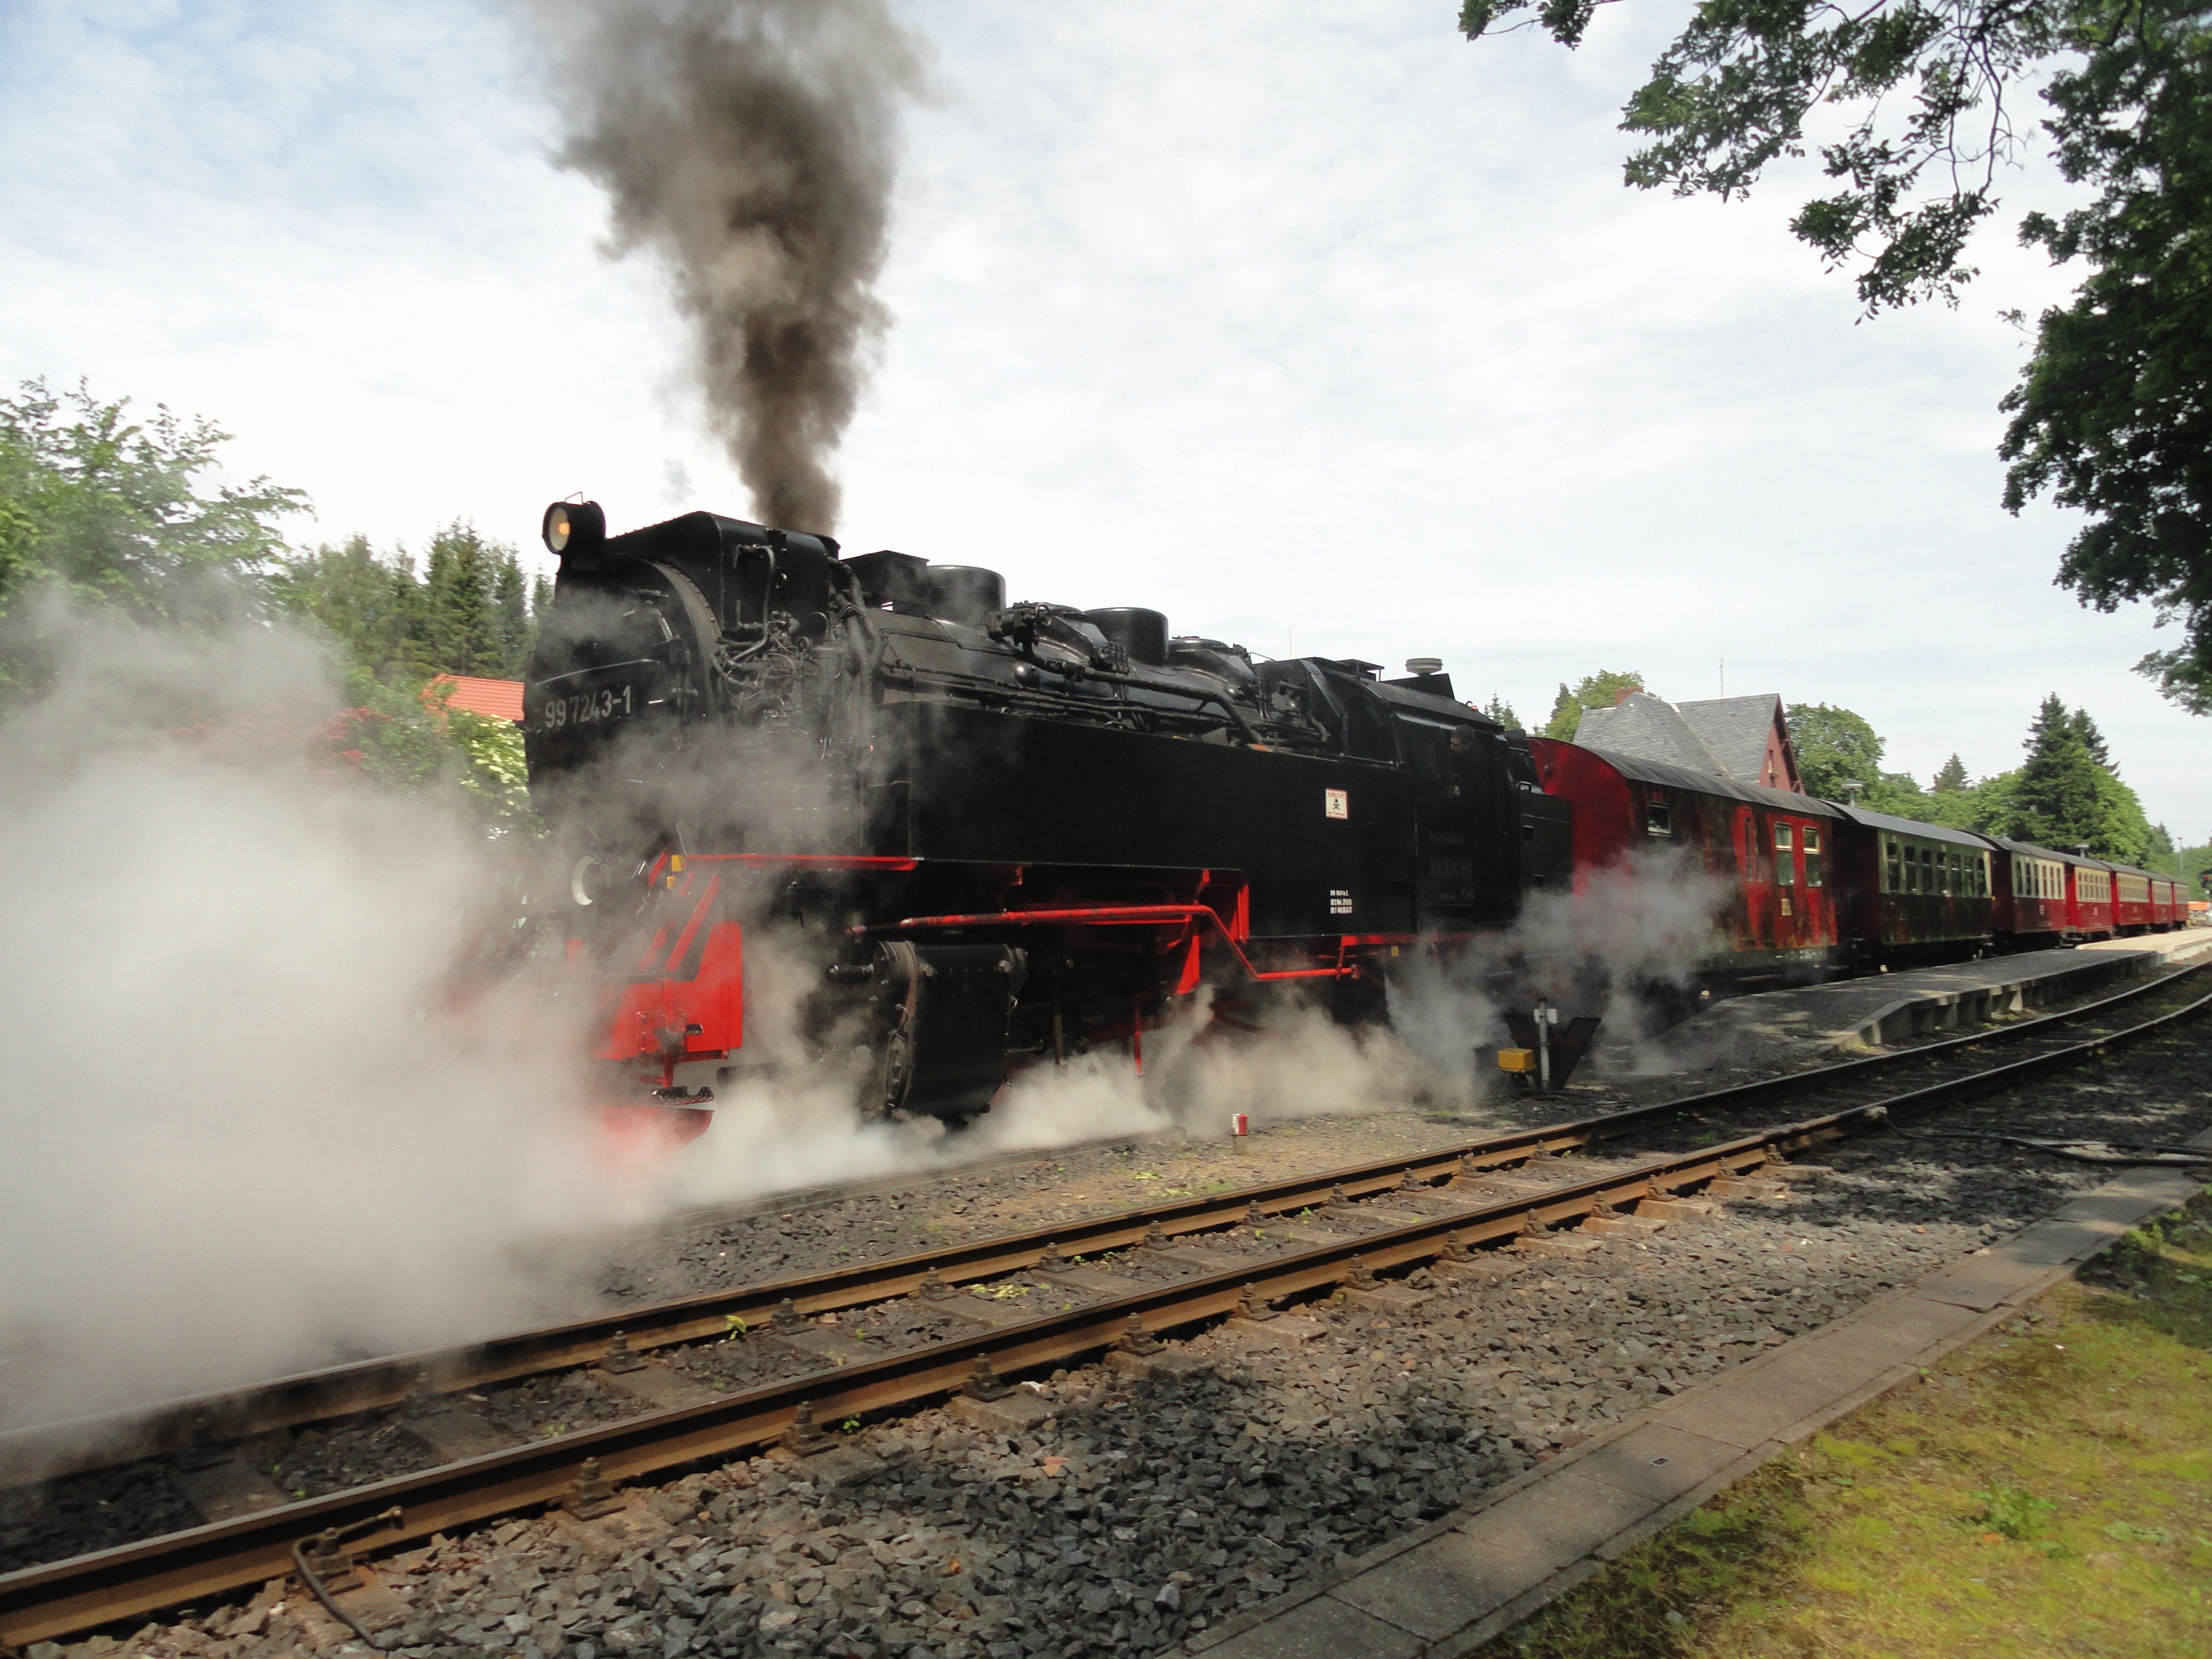
track, railway, railroad, steam, train, smoke, transportation, transport, vehicle, trees, tracks, outside, locomotive, germany, steam engine, rail transport, land vehicle